Zero Time

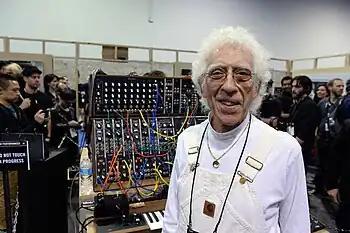
Malcolm Cecil in 2015.

After TONTO's creation, Robert Moog began to develop the Minimoog, leaving Cecil and Margouleff to take TONTO into the studio to begin using it in their own music. In 1971, they set out to create music displaying the synth's versatility, with no intention of gaining financially from the material but instead to simply curate inimitable soundscapes. The music on "Zero Time" originated when the duo gradually began creating compositions together and "one thing led to another." The music on the album was recorded at Mediasound Studios in New York City. Working as a team, each took turns on TONTO while the other assisted. One's efforts would make a sound while the other would capture it on tape before the patch disappeared. Sometimes the duo would play simultaneously instead, both adding harmonies, melodies and bass lines and engineering sounds together. Margouleff said: